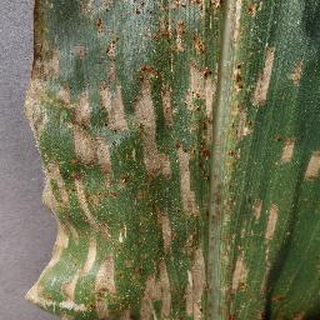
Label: corn_cercospora_leaf_spot